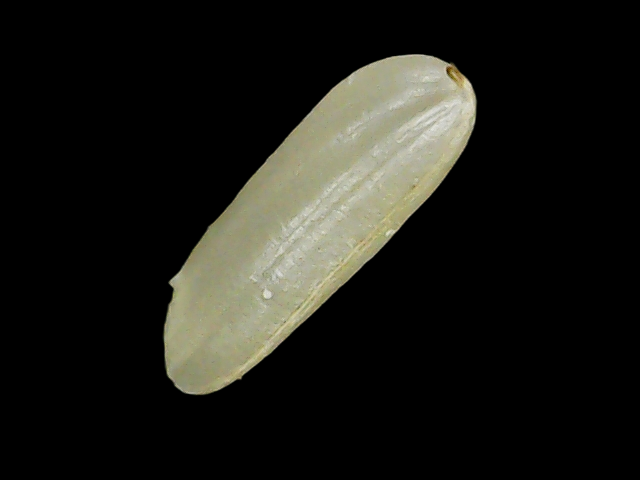
Rice variety: Binadhan26